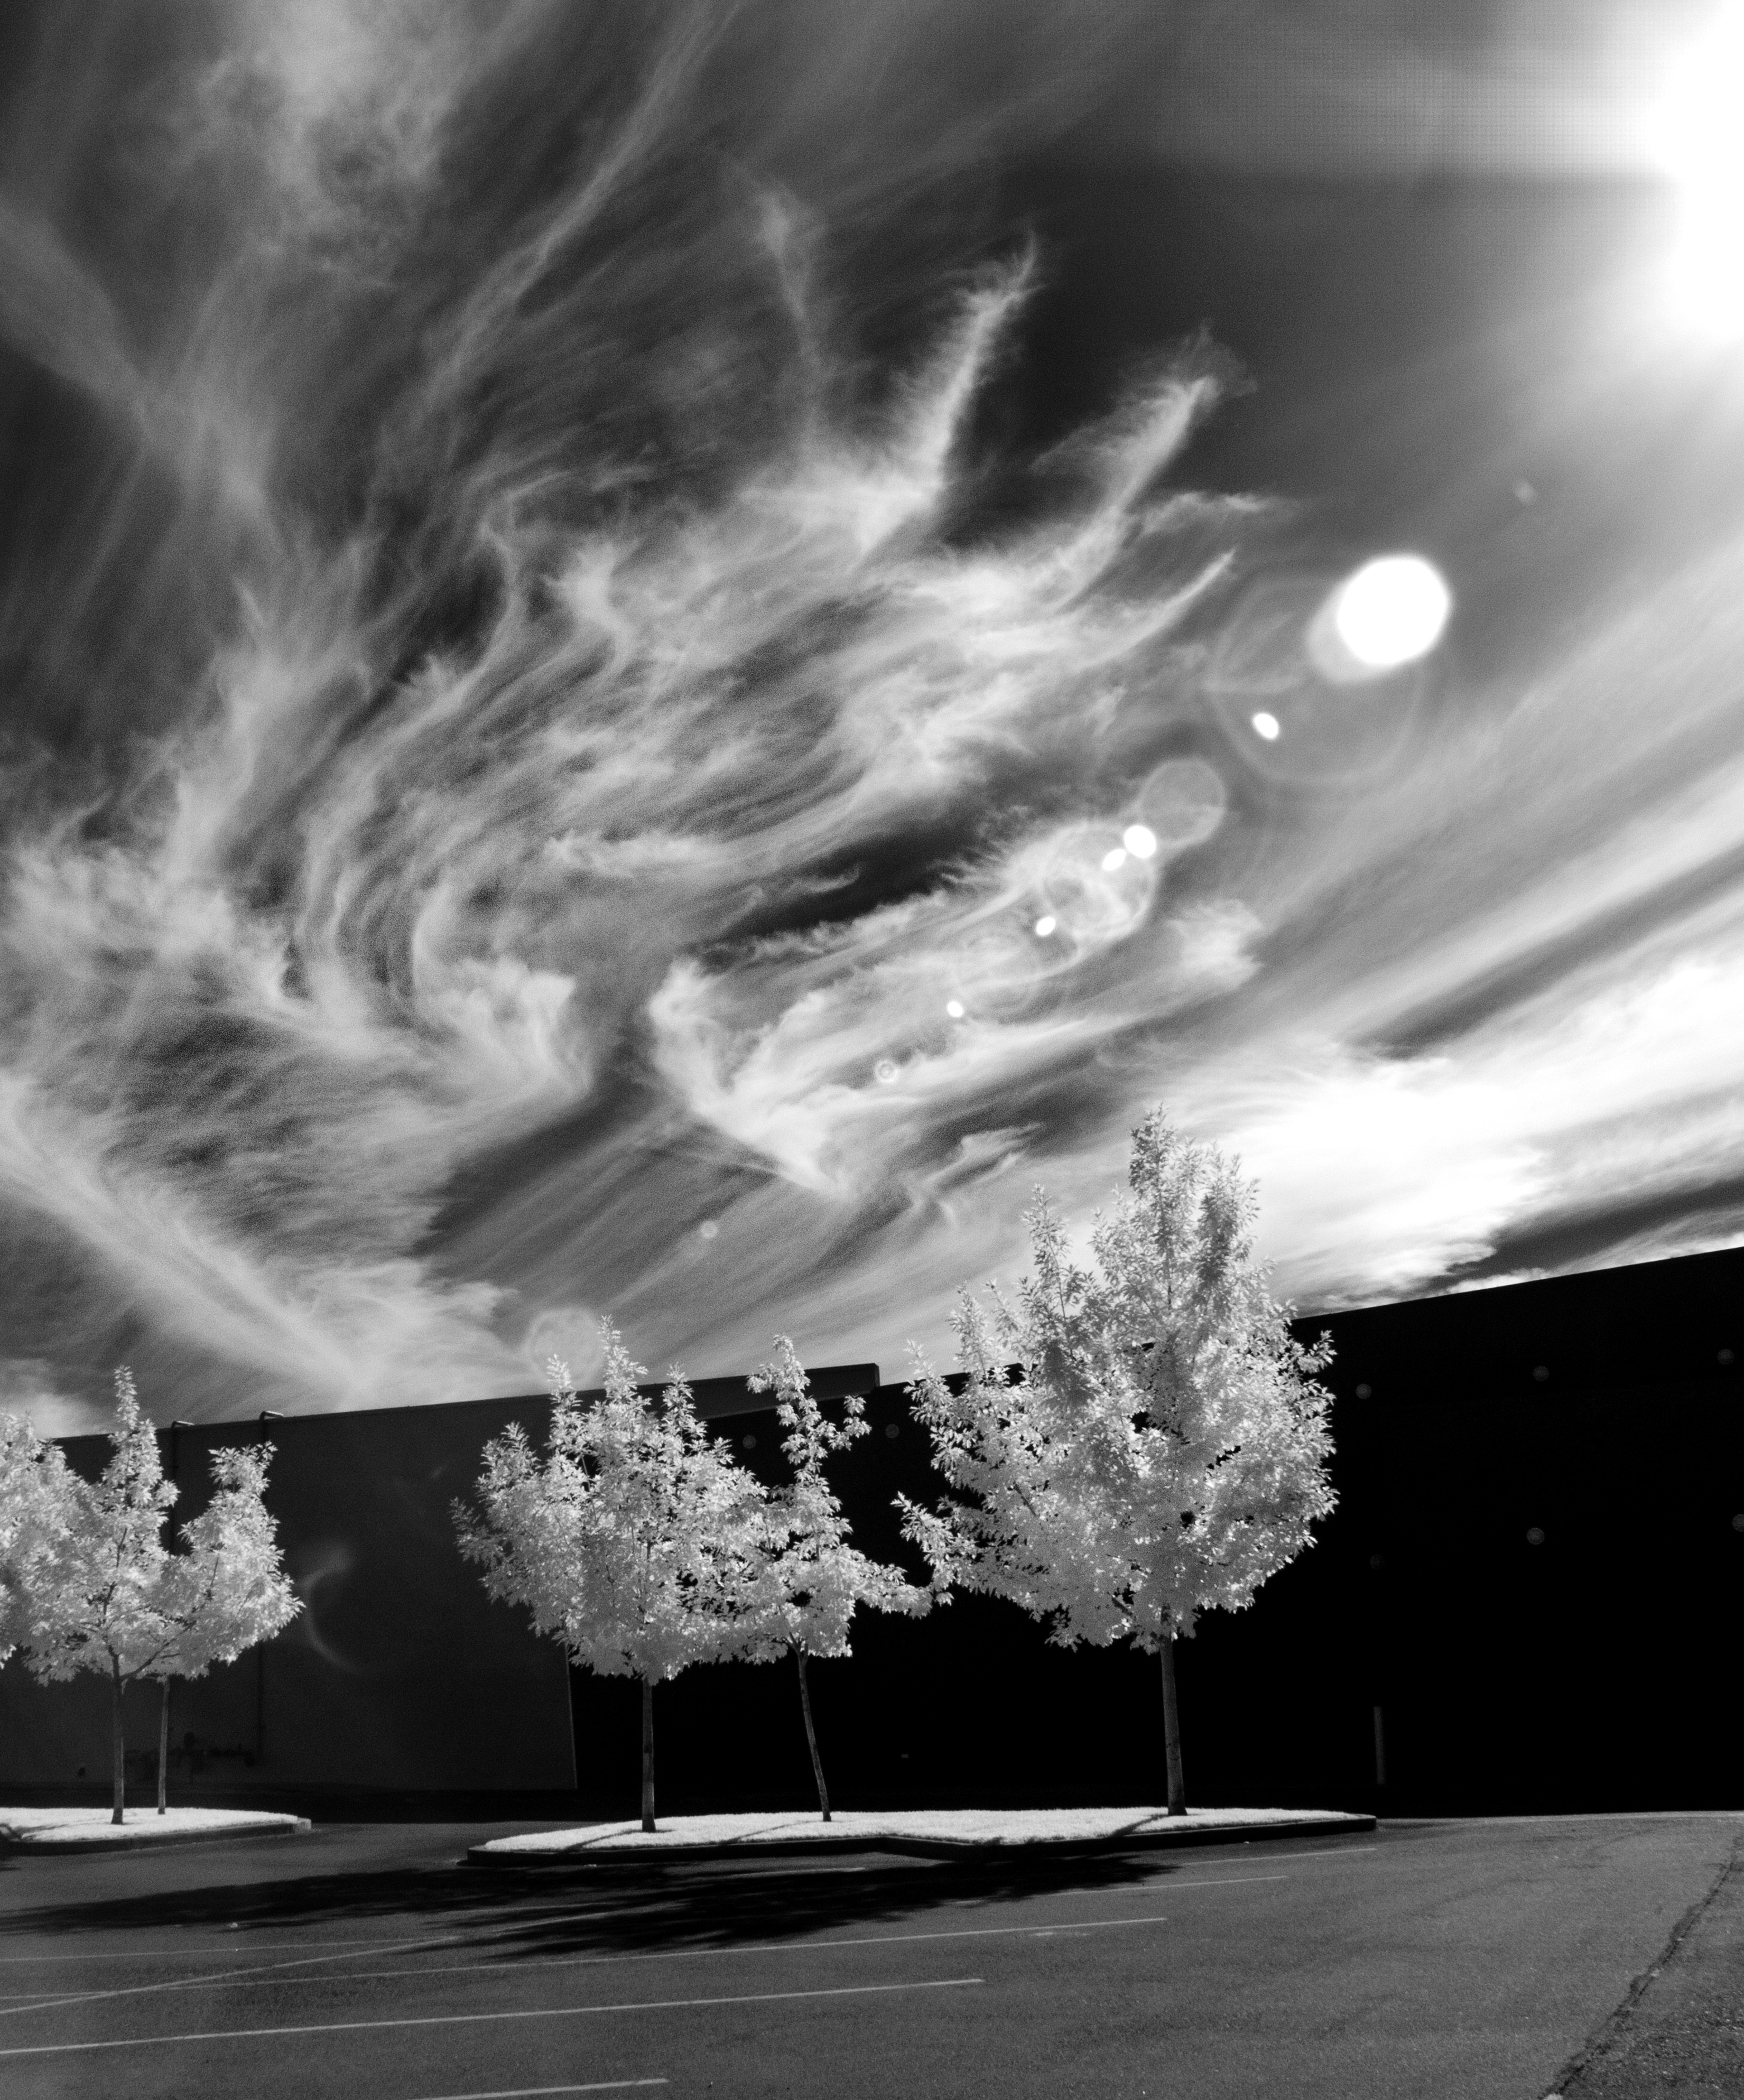
light, black and white, white, photography, sunlight, flower, reflection, darkness, black, monochrome, shape, monochrome photography